Miss Tennessee Teen USA

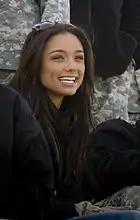
Rachel Smith, Miss Tennessee Teen USA 2002 and Miss USA 2007 (image taken in 2007)

The Miss Tennessee Teen USA competition is the pageant that selects the representative for the state Tennessee in the Miss Teen USA pageant. The pageant is directed by Greenwood Productions under the ownership of Miss Tennessee USA 1989, Kimberly Payne Greenwood, since 1992.